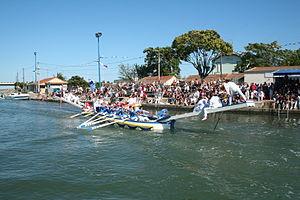
Frontignan (Hérault) - tournoi de joutes 2008.
Palavas-les-Flots est une commune française située dans le département de l'Hérault, en région Occitanie, dans le sud-est de la France.